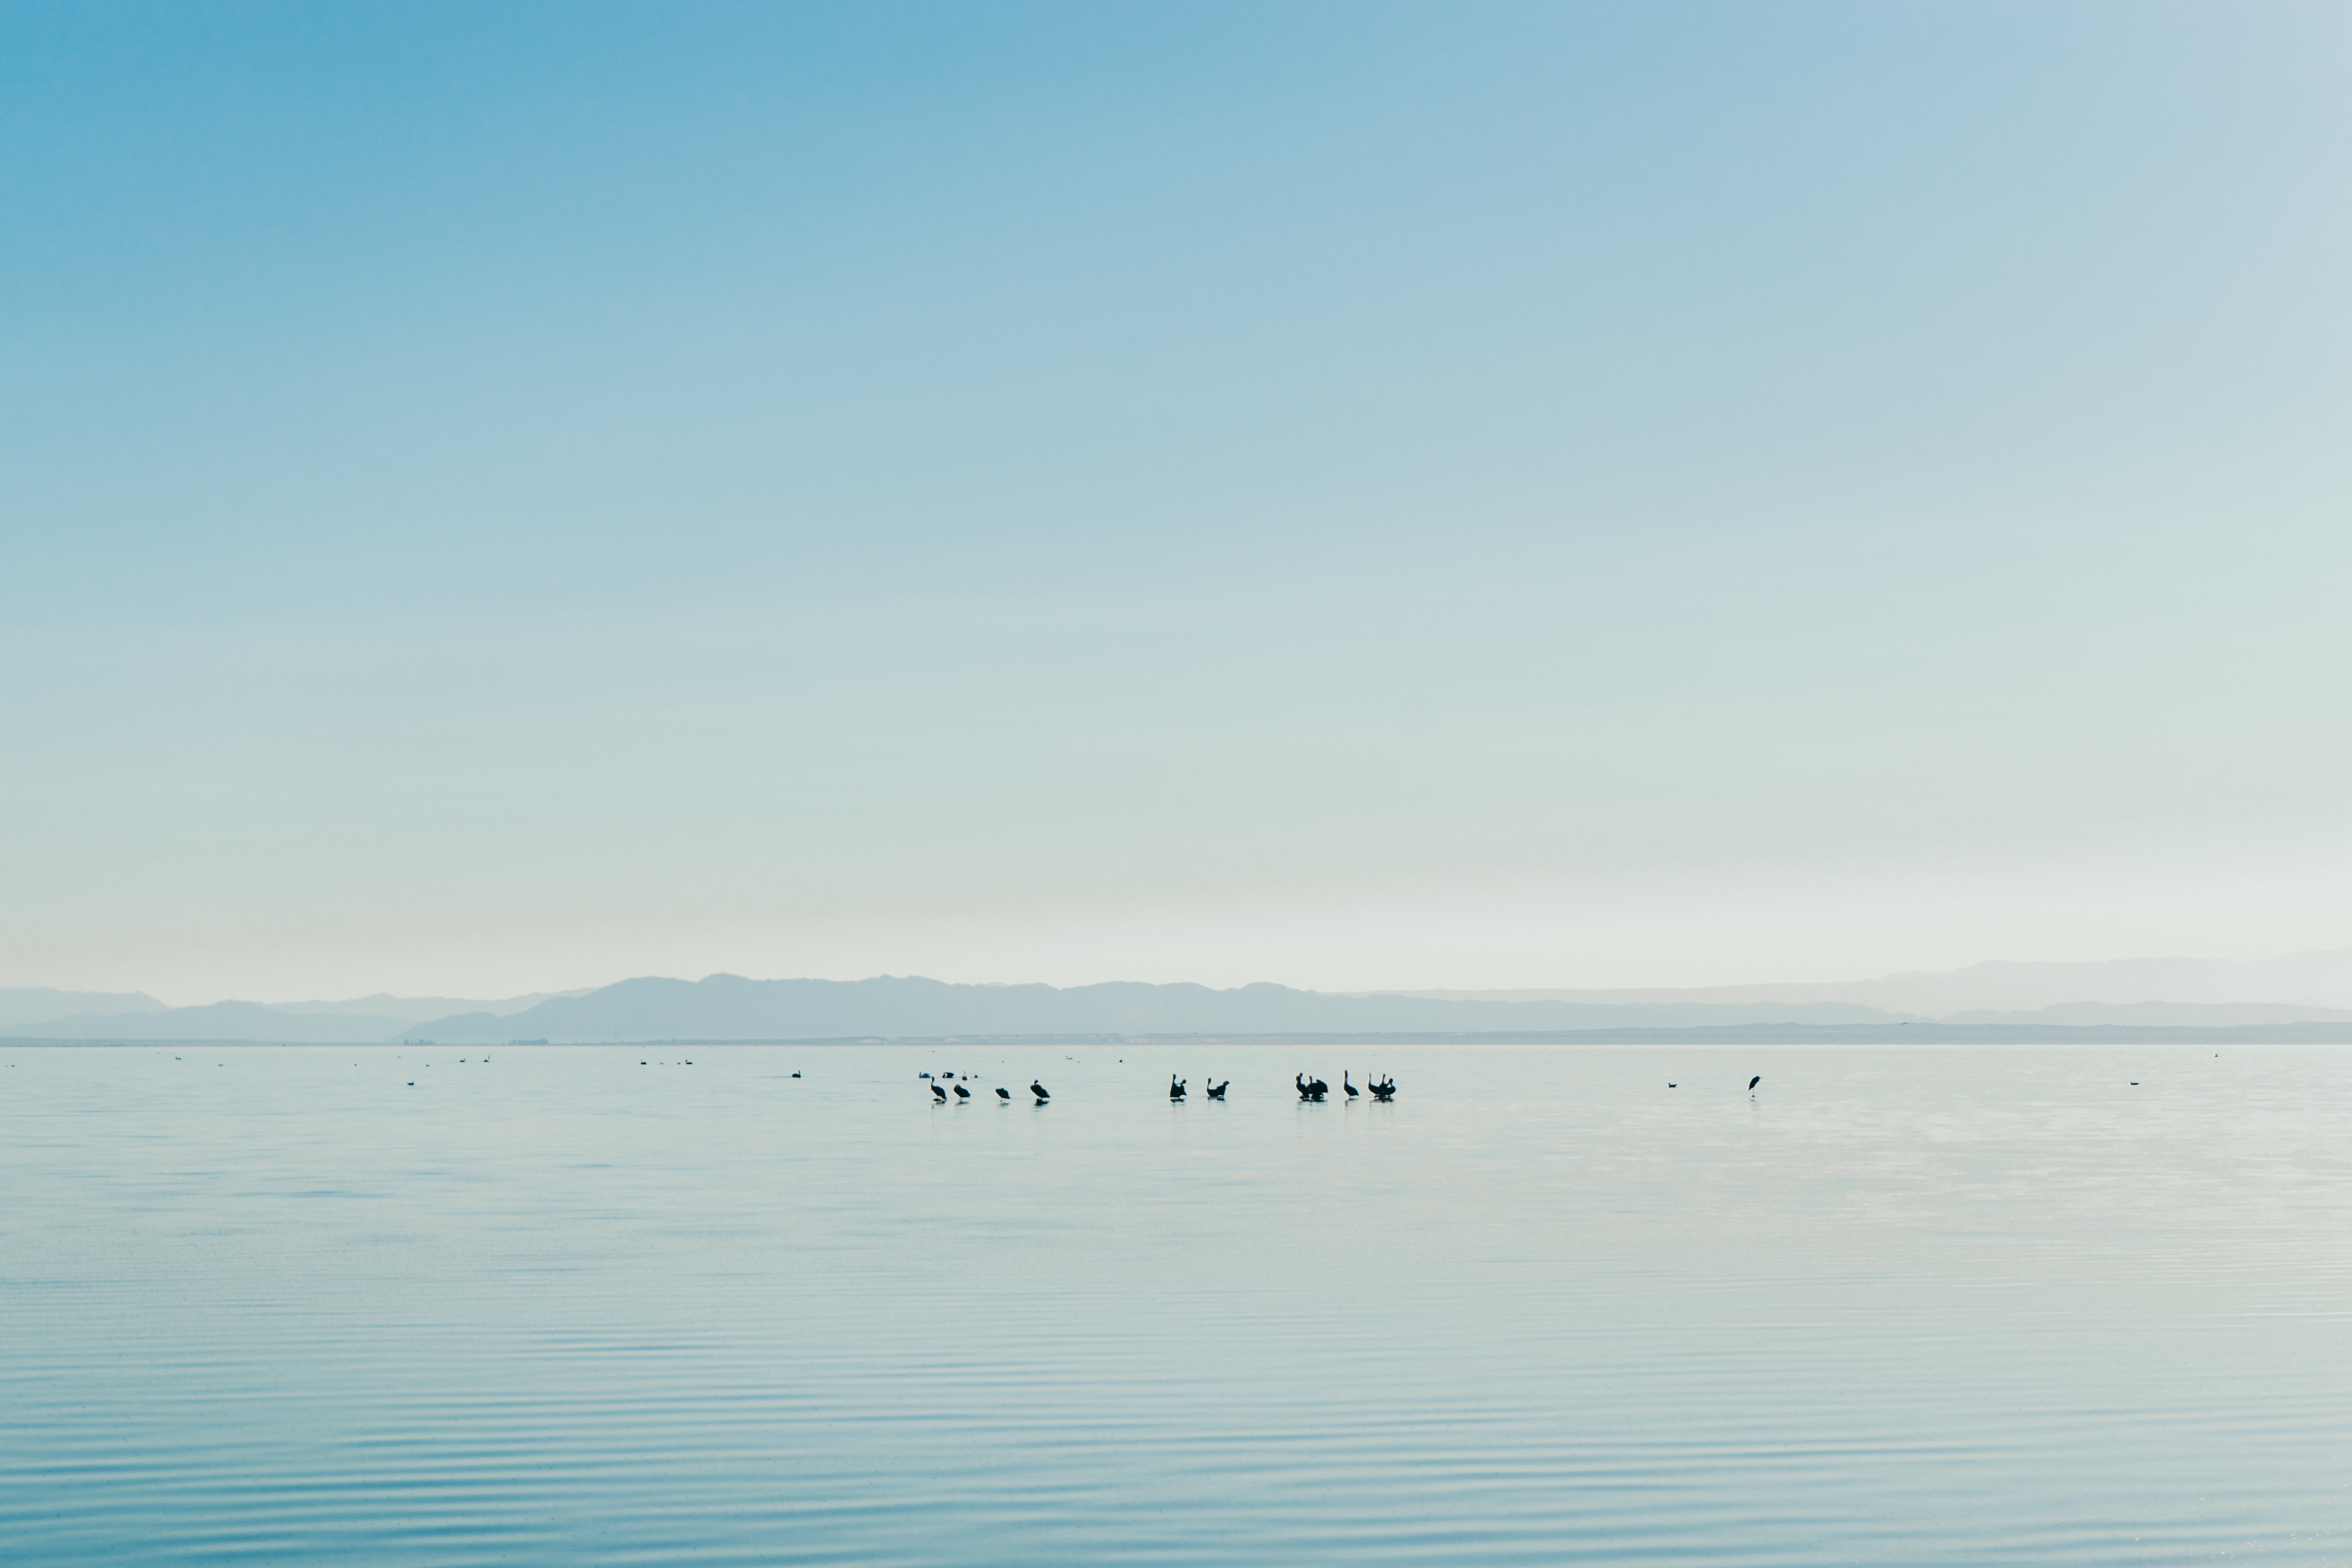
beach, sea, coast, water, ocean, horizon, cloud, sky, morning, shore, wave, lake, dawn, dusk, reflection, bay, arctic, body of water, arctic ocean, atmospheric phenomenon